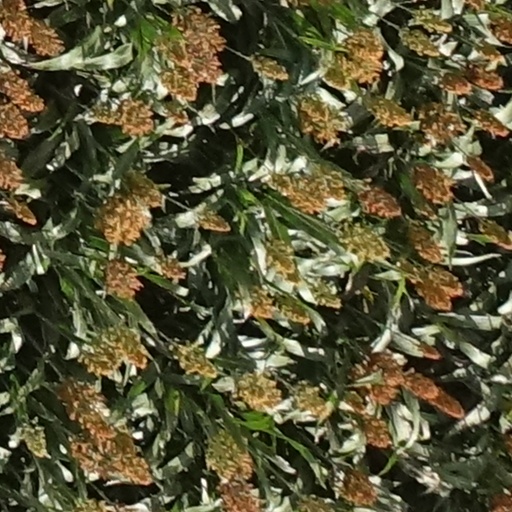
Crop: sorghum